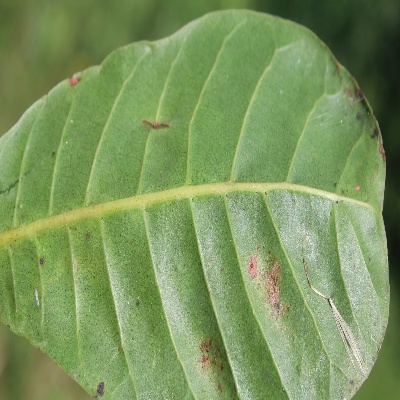
Crop: Cashew
Condition: anthracnose